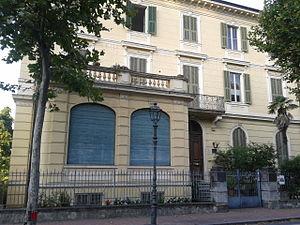
Institut International des études Ligures